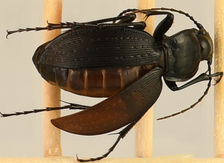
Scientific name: Carabus goryi
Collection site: Mountain Lake Biological Station NEON (MLBS), plot MLBS_002